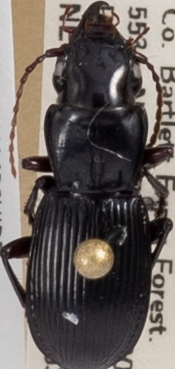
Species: Pterostichus rostratus
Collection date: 2021-06-30
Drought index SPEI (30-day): -1.814
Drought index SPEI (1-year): -1.28
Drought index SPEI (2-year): -0.968